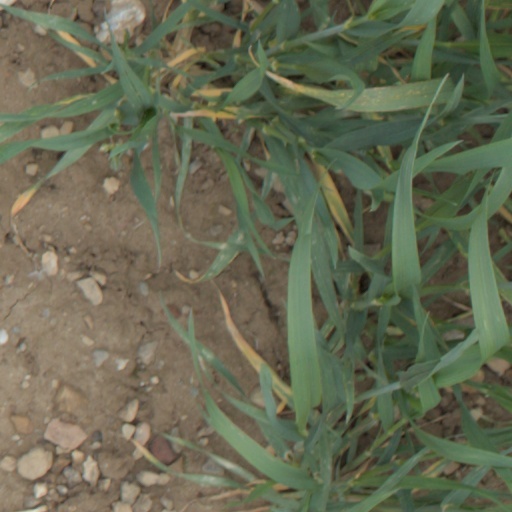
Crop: wheat